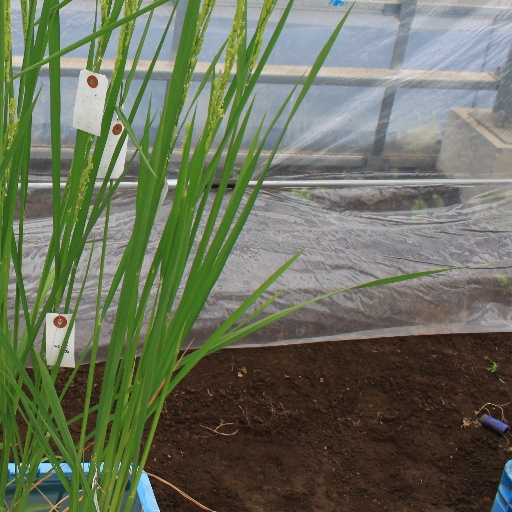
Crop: rice